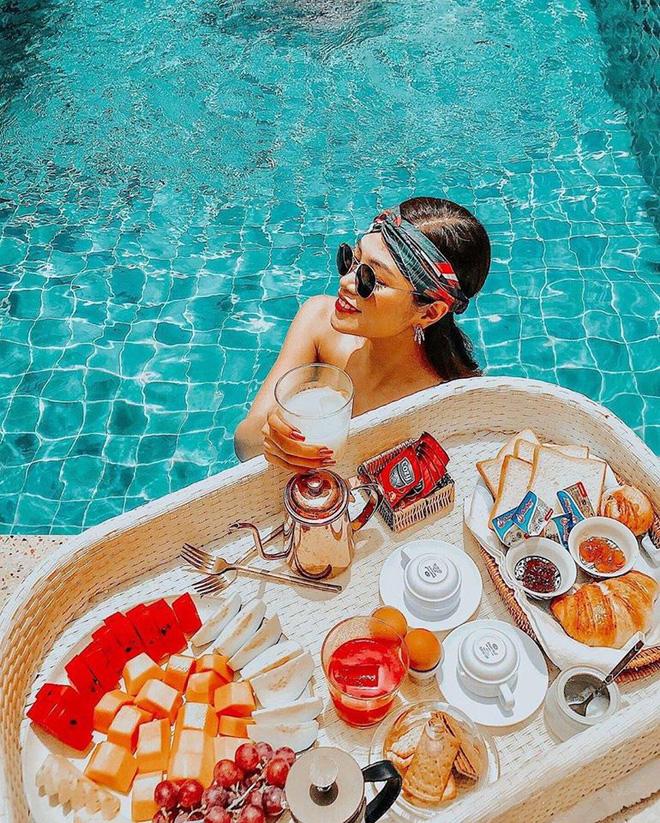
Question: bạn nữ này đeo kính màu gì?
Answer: bạn nữ này đeo kính màu đen